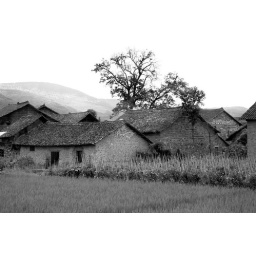
_MG_8010_Farmers' houses beside the highway